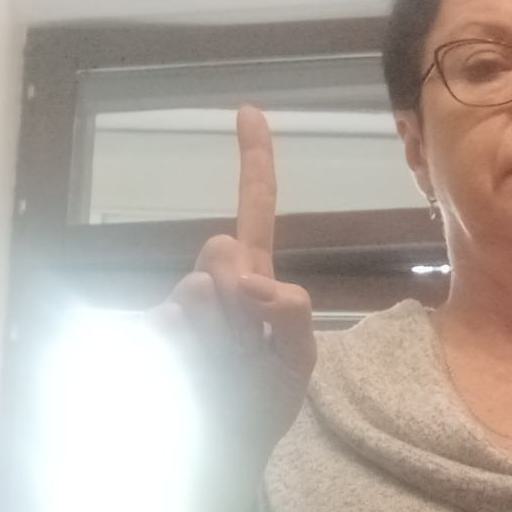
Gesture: one